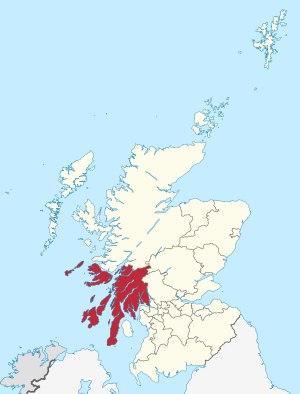
Le Cœur du Midlothian, souvent intitulé La Prison d’Édimbourg, est un roman de l'auteur écossais Walter Scott. Constituant la deuxième série des Contes de mon hôte, il paraît sous le pseudonyme de Jedediah Cleishbotham, en 1818.